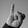
ASL letter: I